Yanka Kupala Park

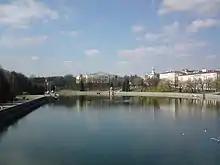
MinskSvisloch

Janka Kupała Park is a park in Minsk, Belarus located along Śvisłač river. This park is named after Janka Kupała, one of the classics of Belarusian literature of early 20th century.